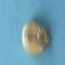
Maize quality: Good